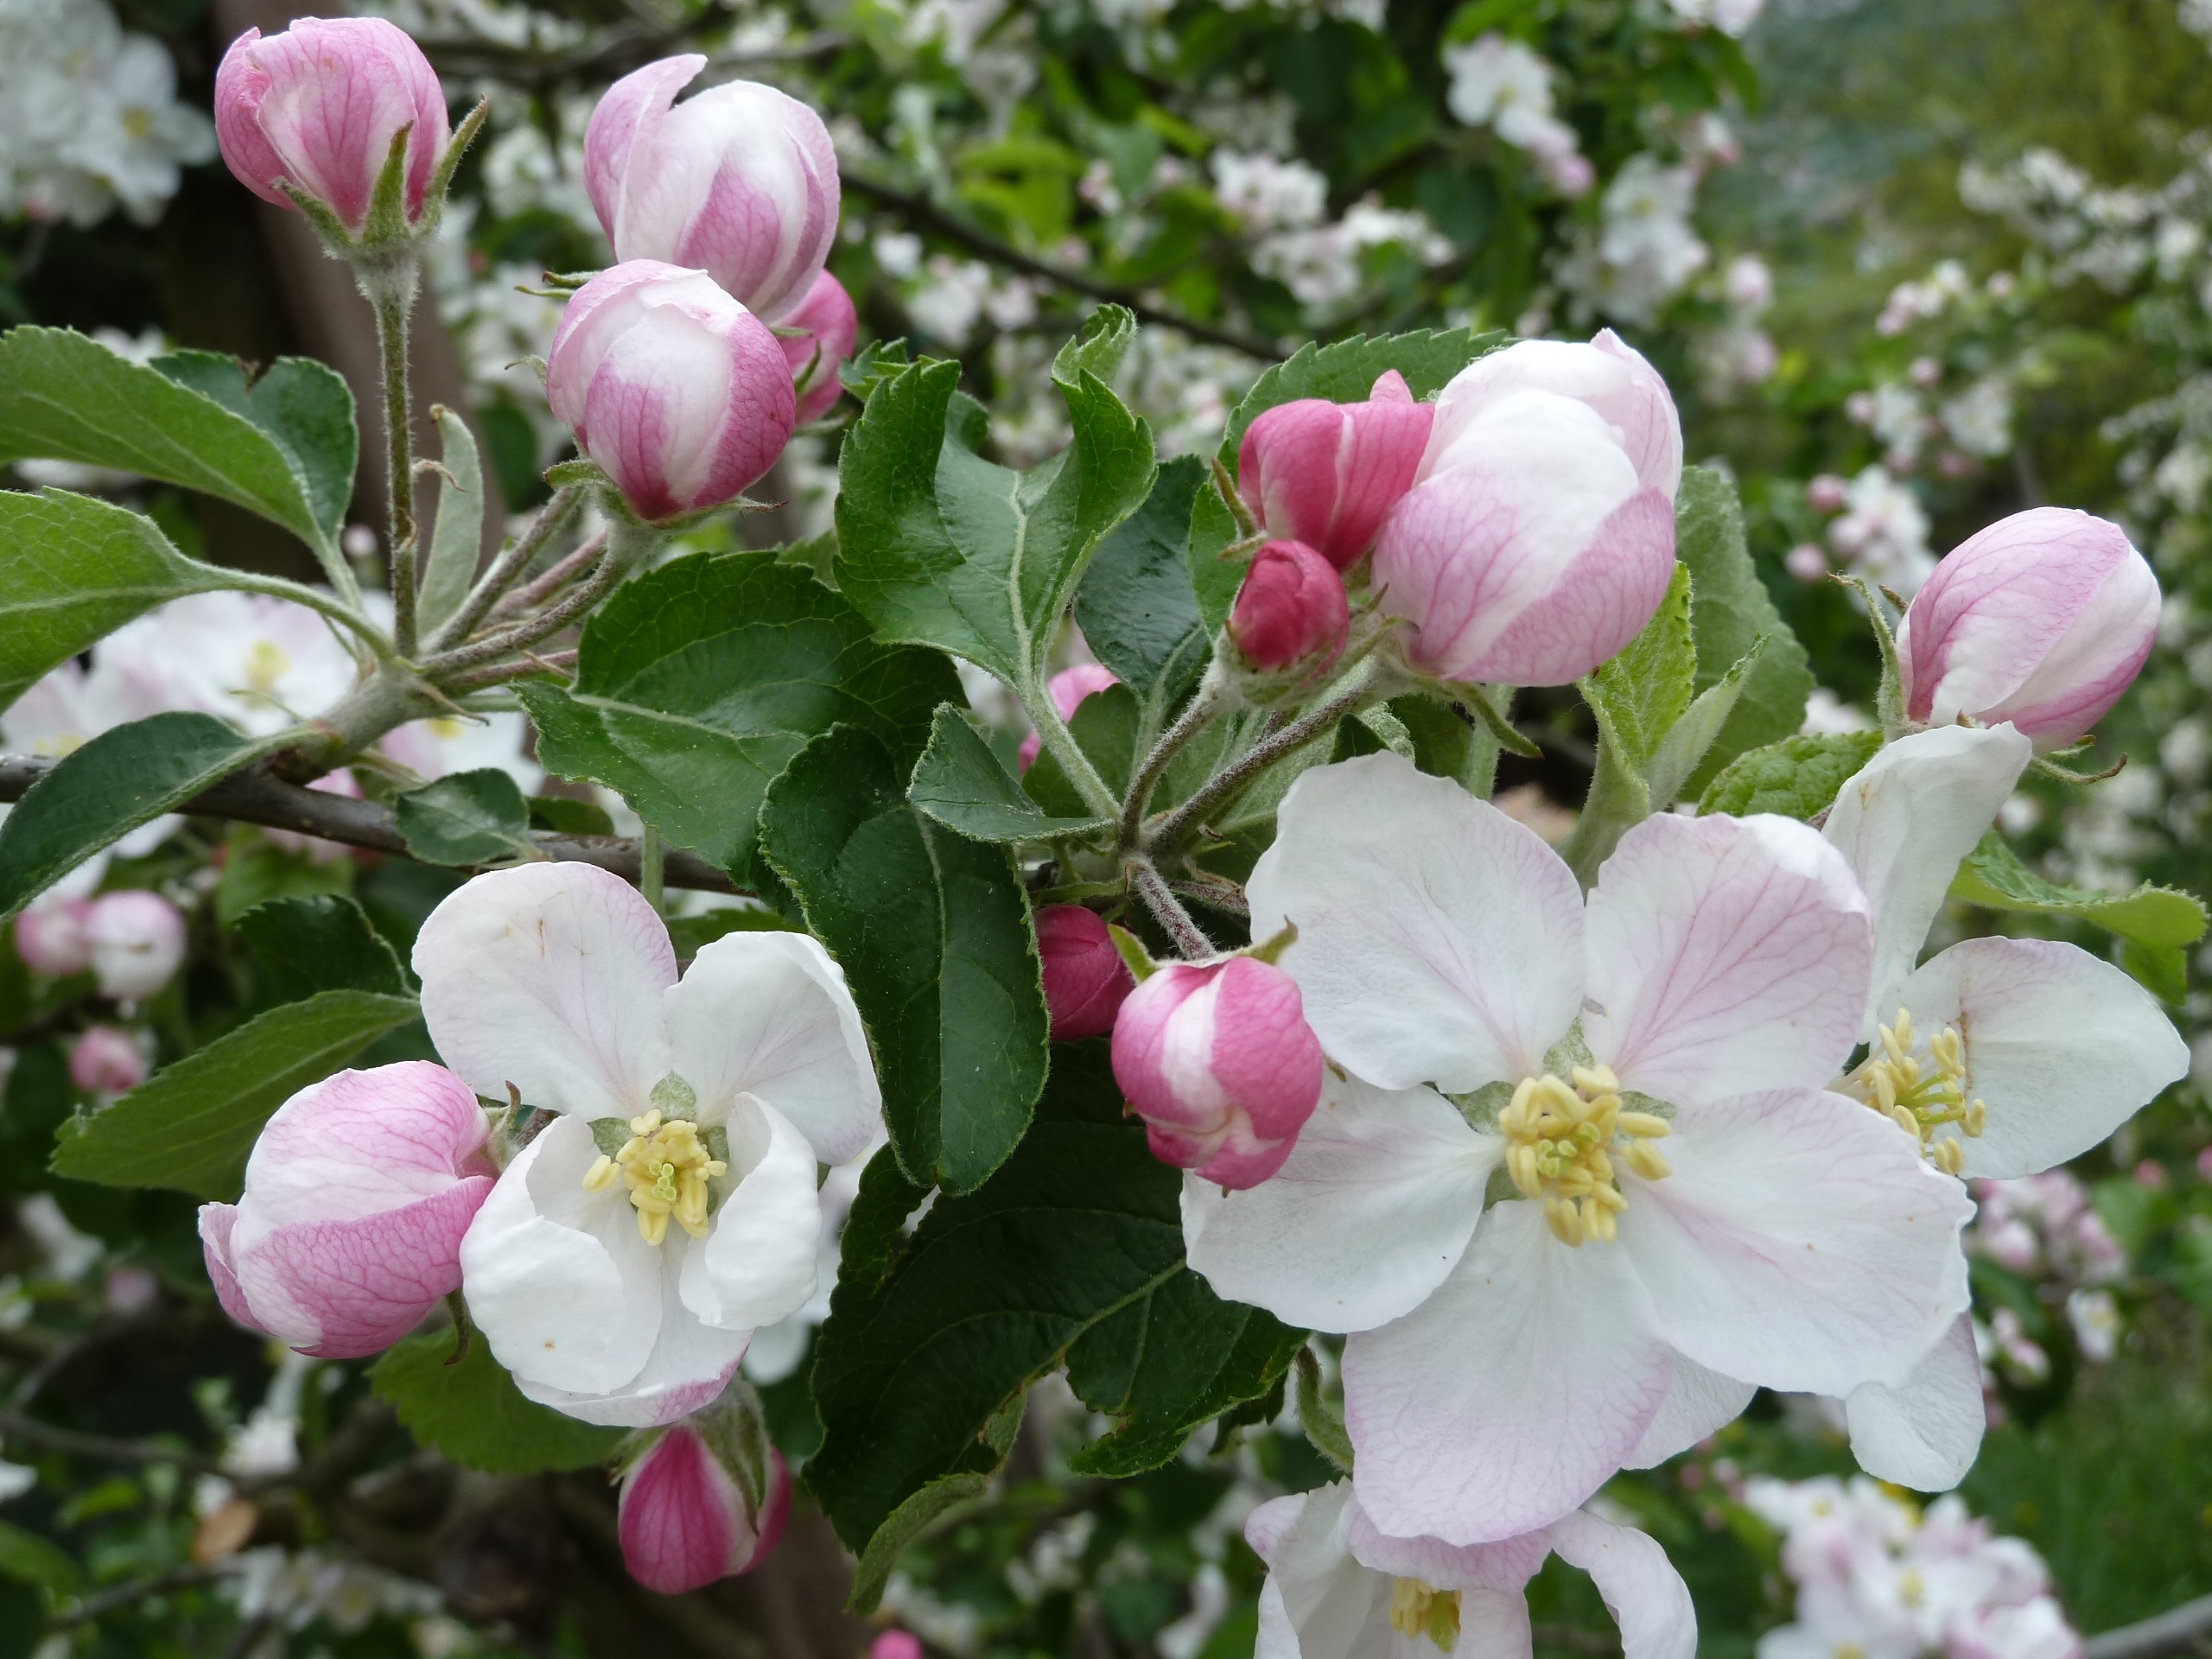
nature, blossom, plant, white, meadow, flower, petal, bloom, spring, produce, botany, pink, flora, shrub, fruit tree, apple tree, rosa canina, flowering plant, rose family, apple tree blossom, apple blossoms, burnet rose, land plant, rosa rubiginosa